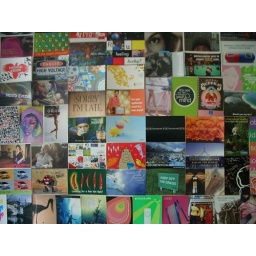
wall of my bedroom in sisley street, brisbane